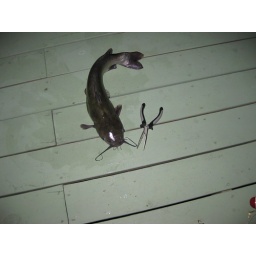
This is on the smaller side of the fish we catch in the lake and I always catch and release..............no cleaning fish for me.